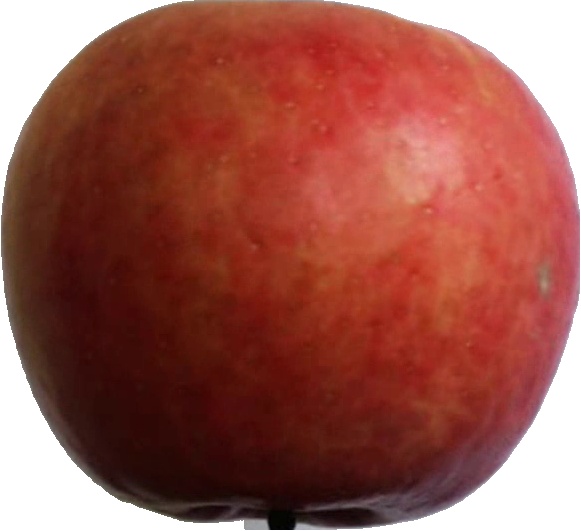
Label: apple_crimson_snow_1